Free Syrian Army

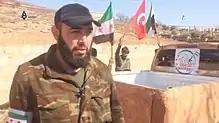
Fighters of the Northern Storm Brigade during the Turkish military operation in Afrin, February 2018

Since 2014, dozens of rebel groups that identified as part of the FSA in southern, central, and northern Syria have been provided with BGM-71 TOW missiles. In February 2015, The Carter Center listed 23 groups within the Southern Front of the Free Syrian Army that have been documented using US-supplied TOWs. Groups provided with TOWs in northern and central Syria include the Hazzm Movement, the 13th Division, Syria Revolutionaries Front, Yarmouk Army, Knights of Justice Brigade, and the 101st Division.